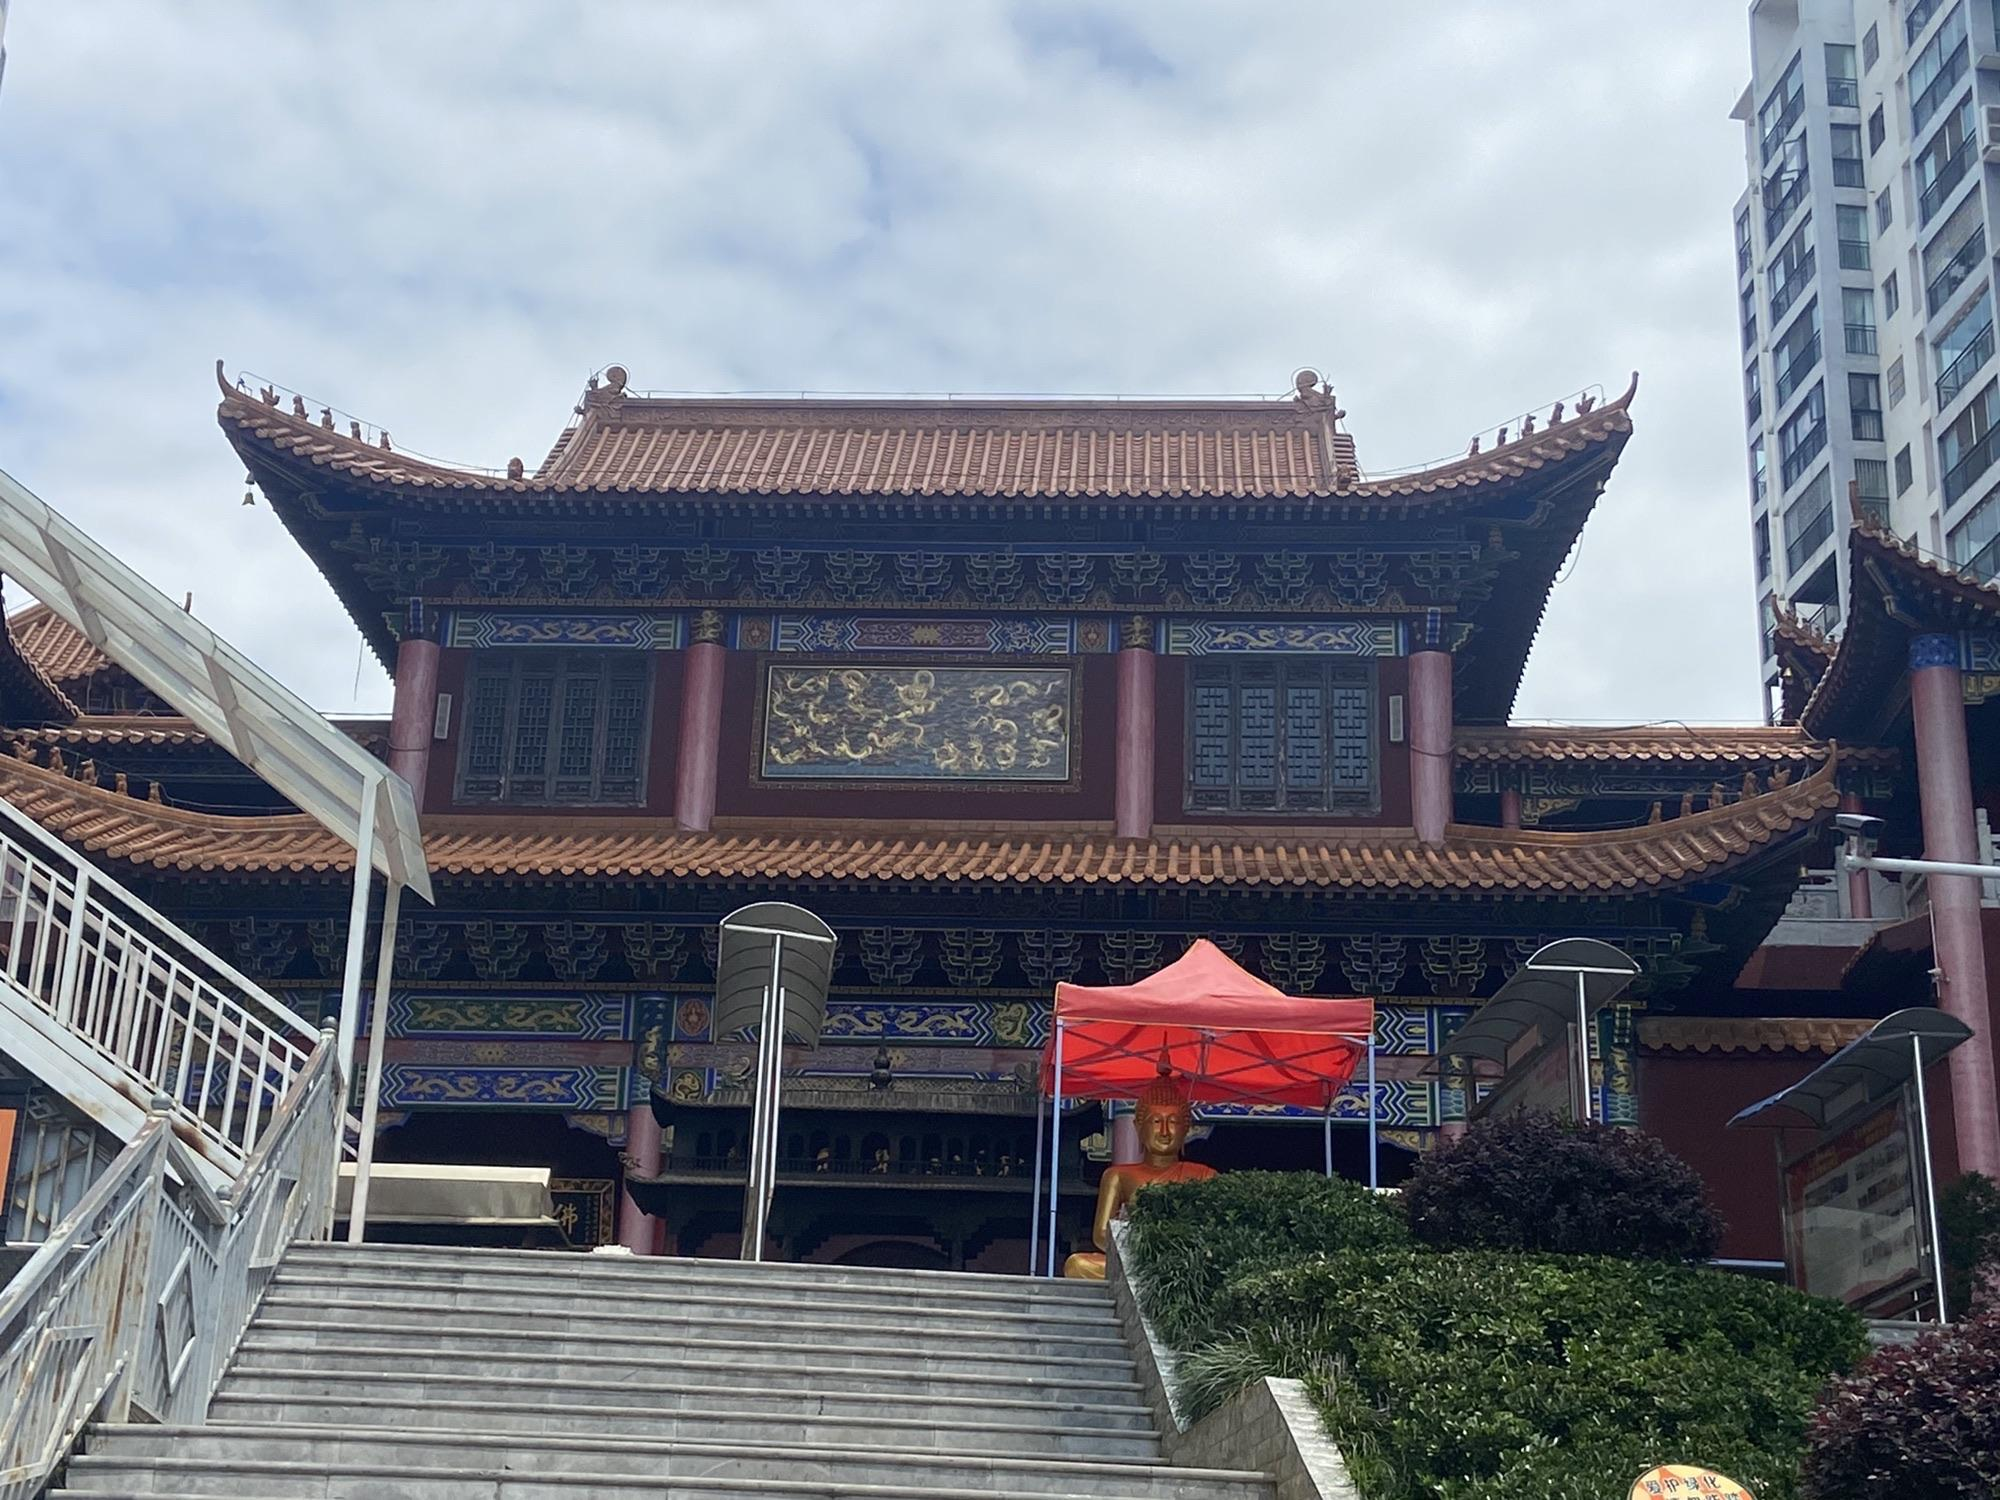
地标名称：净心禅寺
所在城市：昭通市·昭阳区